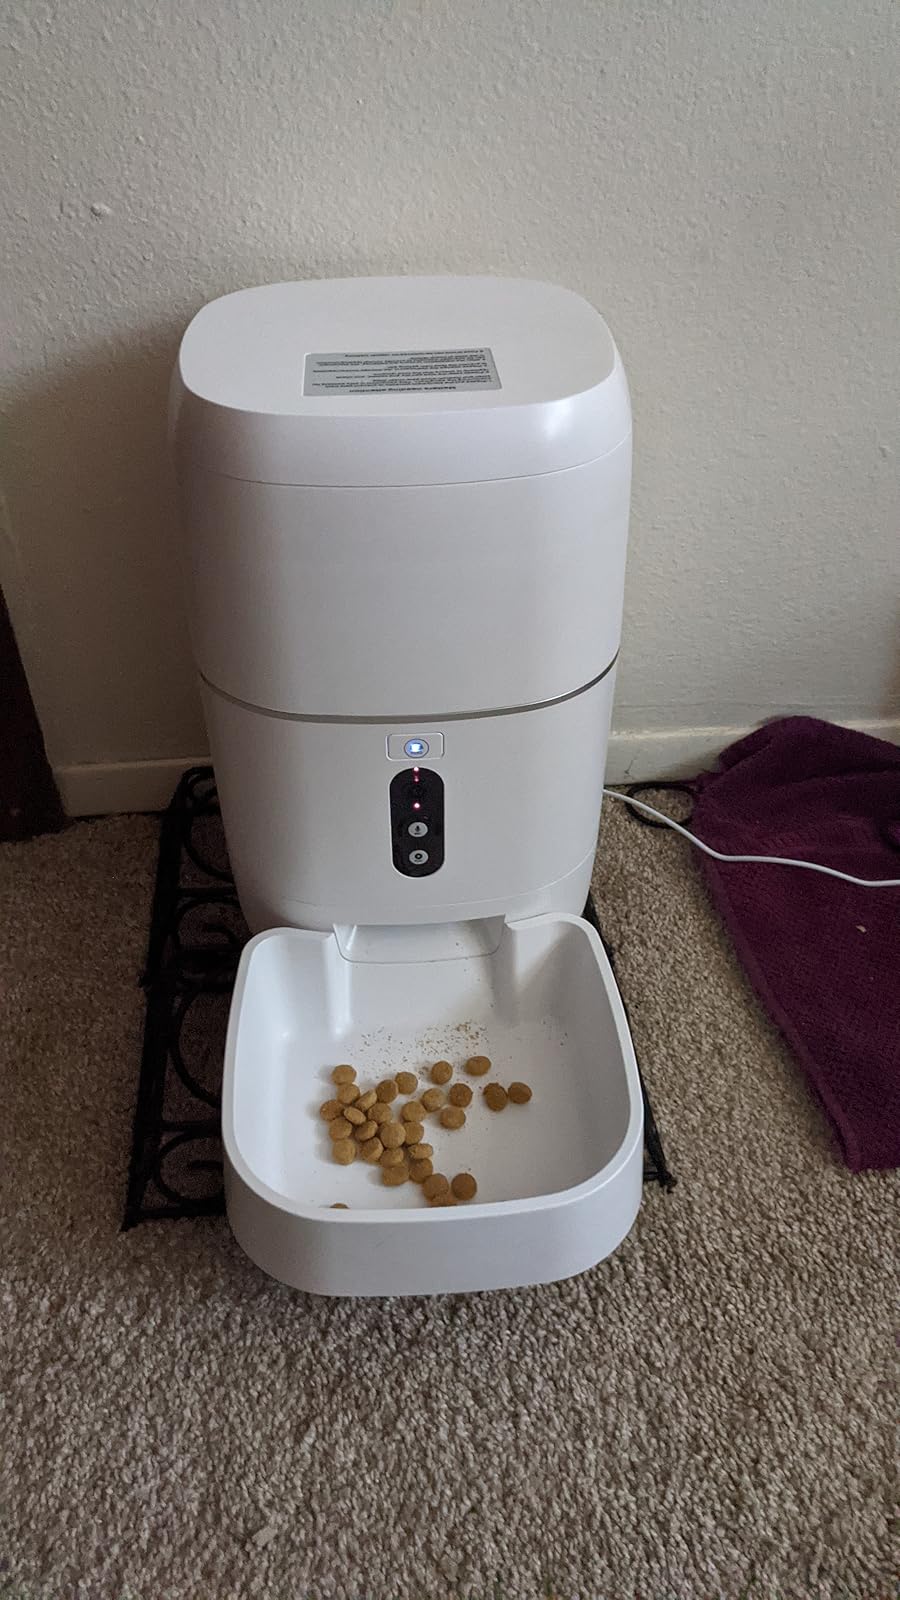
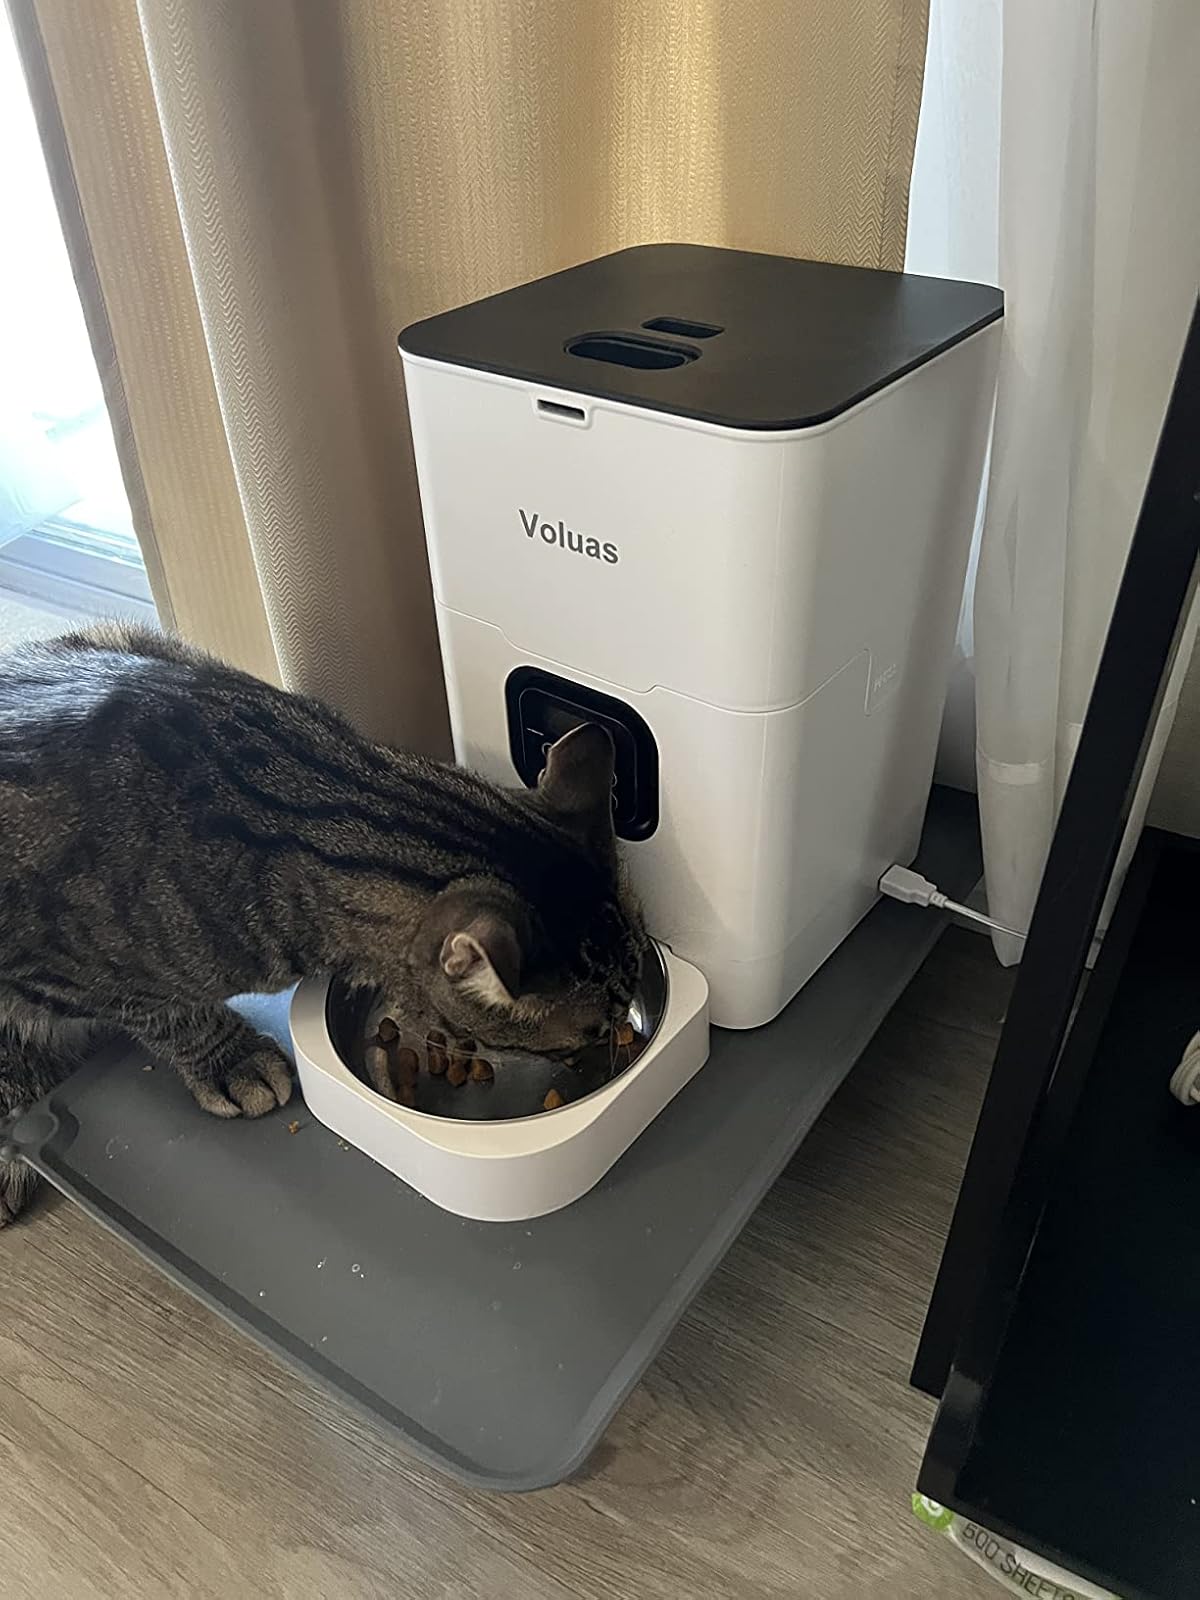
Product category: items_feeder
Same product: no